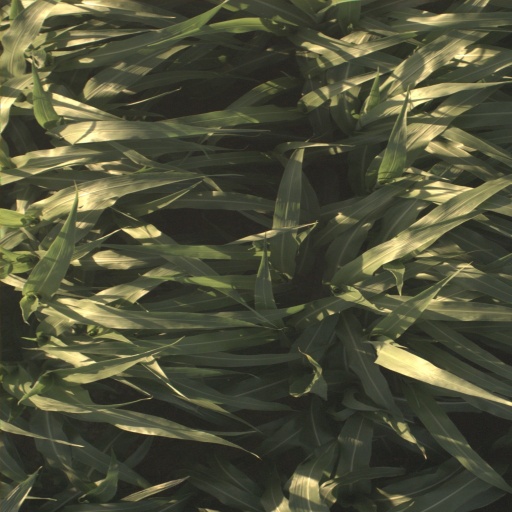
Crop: sorghum